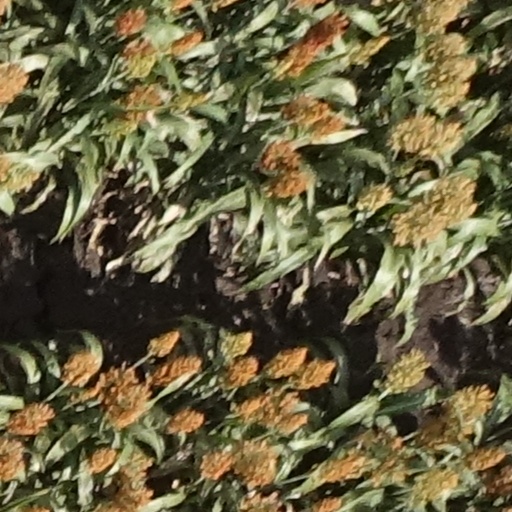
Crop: sorghum